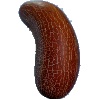
Label: Cucumber Ripe 1